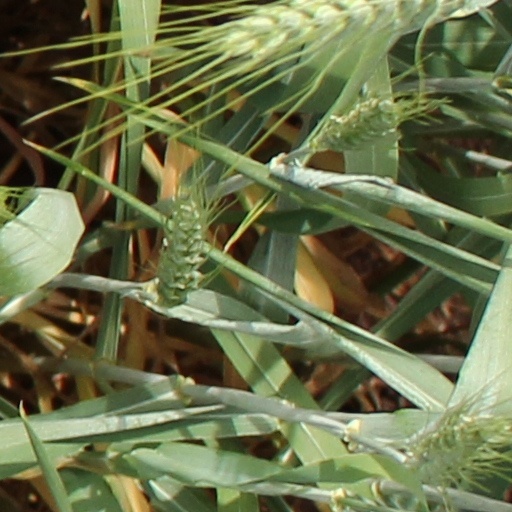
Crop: wheat